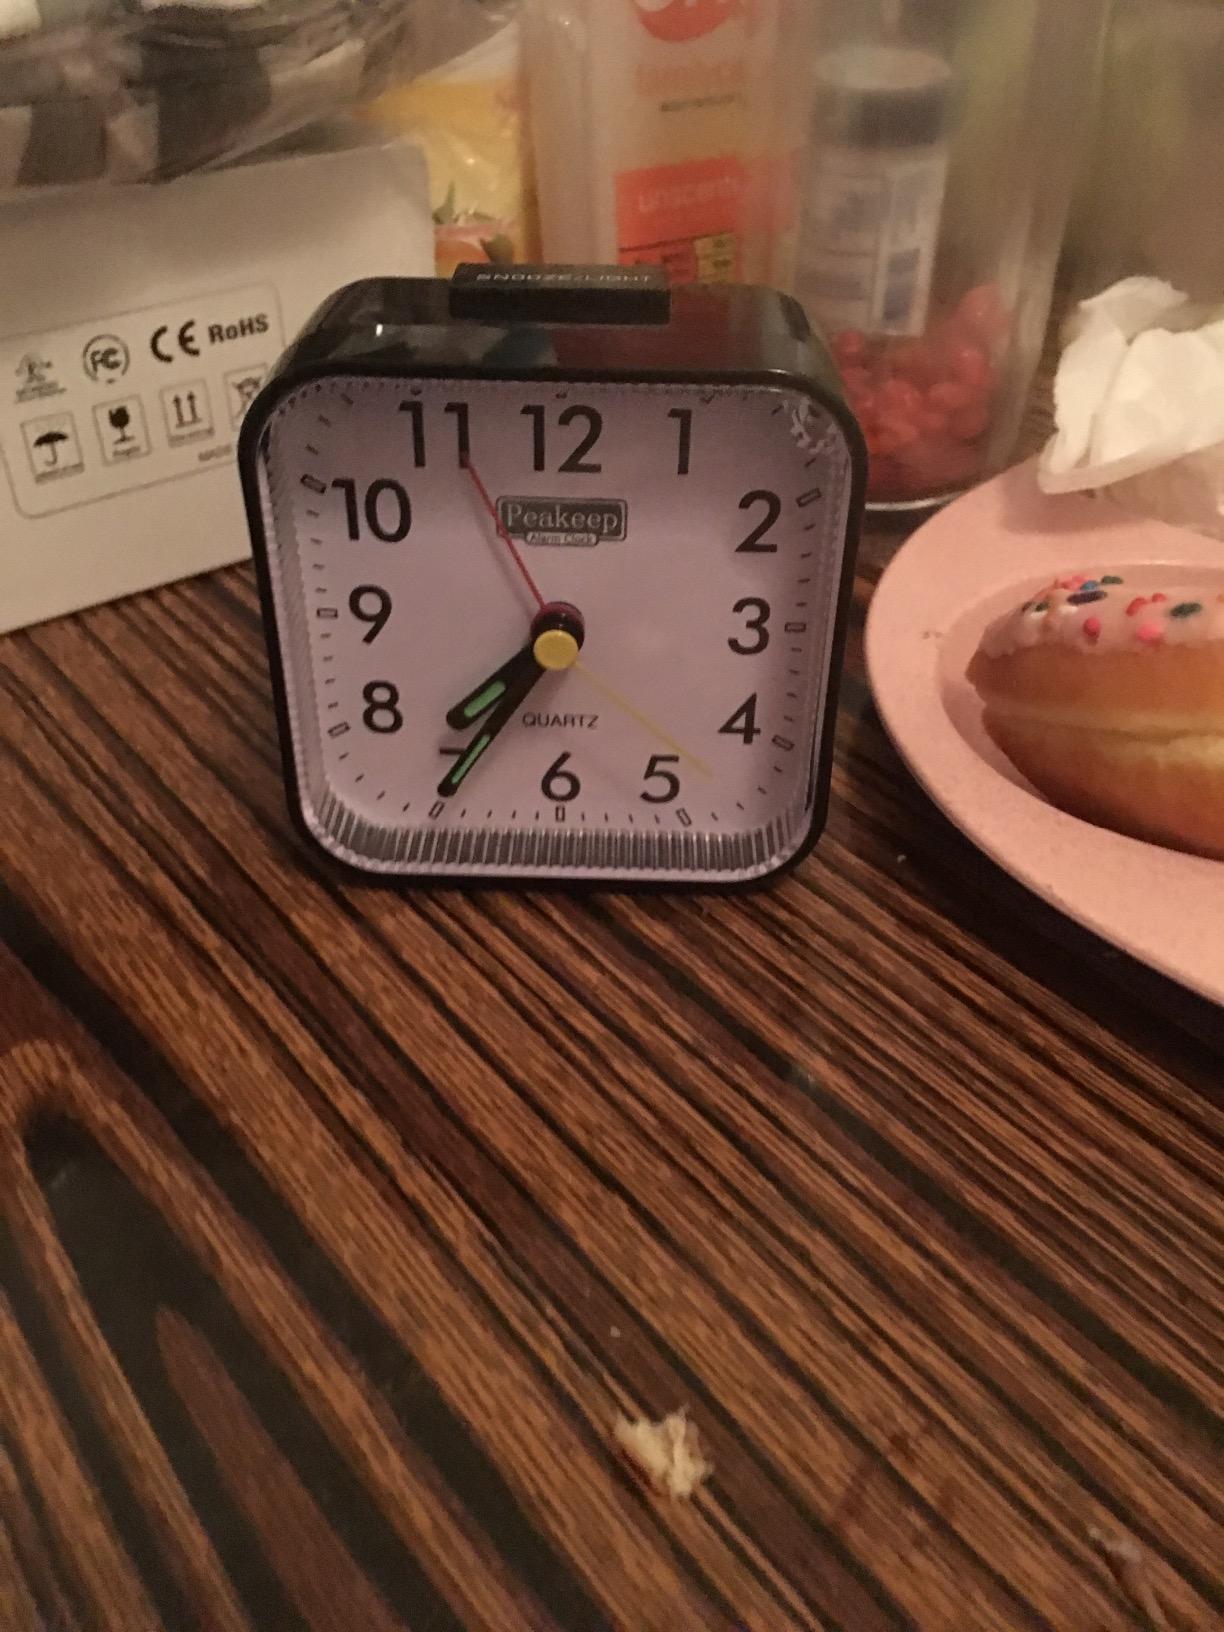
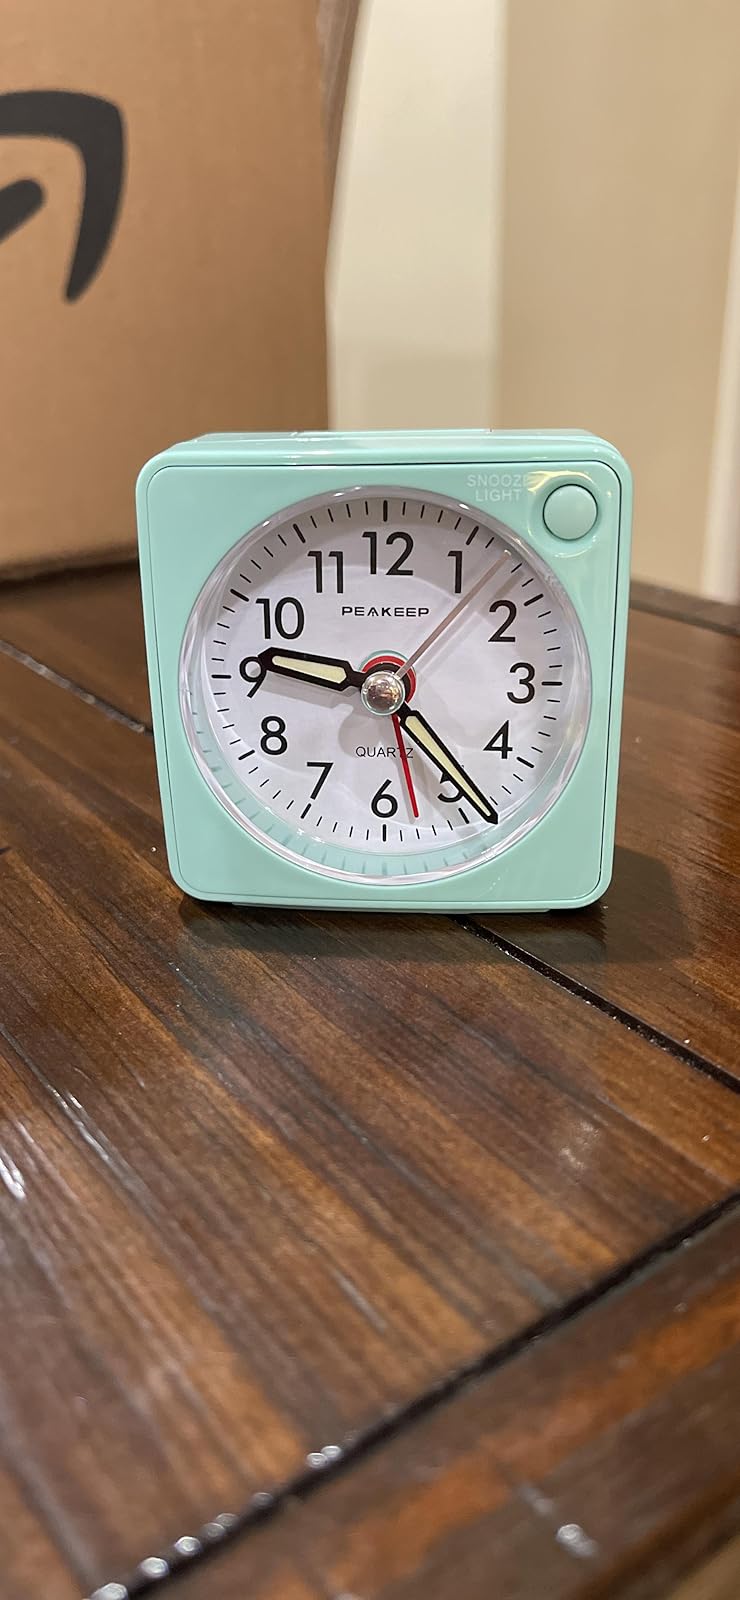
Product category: clock
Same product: no